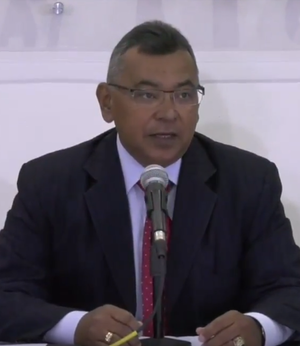
Néstor Reverol est un militaire et homme politique vénézuélien né à Maracaibo le 28 octobre 1964. Il est l'actuel ministre vénézuélien des Relations intérieures, de la Justice et de la Paix depuis le 4 août 2016. Il est également le commandant en chef de la garde nationale du Venezuela depuis le 15 octobre 2012. En juin 2017, l'Assemblée nationale du Venezuela, avec plus des 3/5 des voix, le destitue de son portefeuille.
Le gouvernement du Venezuela est l'un des éléments du pouvoir exécutif national de la République bolivarienne du Venezuela.